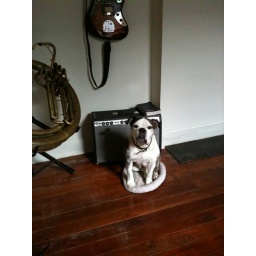
he's in a cat bed